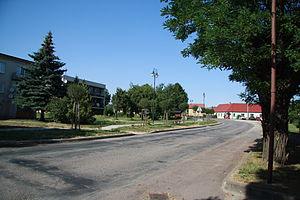
Nové Syrovice est une commune du district de Třebíč, dans la région de Vysočina, en République tchèque. Sa population s'élevait à 922 habitants en 2019.